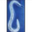
Label: worm